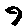
Label: 9